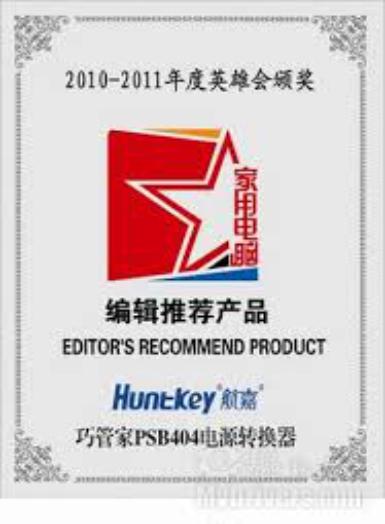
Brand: huntkey
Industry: Food